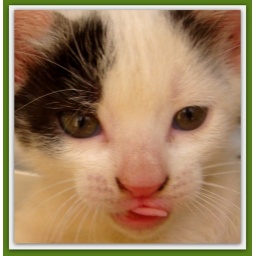
a cat is living in my house yard deleverd 4 beautiful kittens , this is one of big mama`s kittens ;)